Godey Murahari

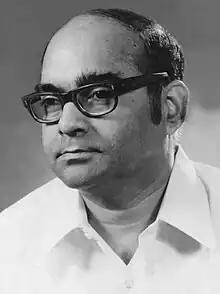
Godey Murahari

Godey Murahari (20 May 1926 – 1982) in Jamshedpur was former Deputy Speaker of 6th Lok Sabha and Member of Lok Sabha, Parliament of India. He was also member of Rajya Sabha from Uttar Pradesh from 1962 to 1977 and Rajya Sabha Deputy Chairman from 1972 to 1977. He belongs to Perike (Puragiri Kshatriya) caste.